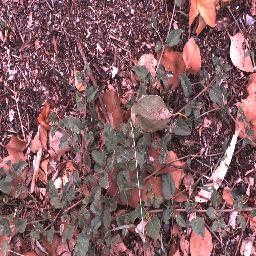
Label: negative